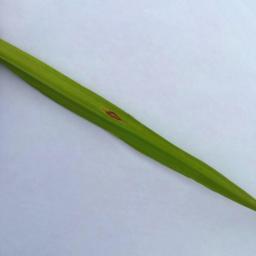
Label: Rice___Leaf_Blast